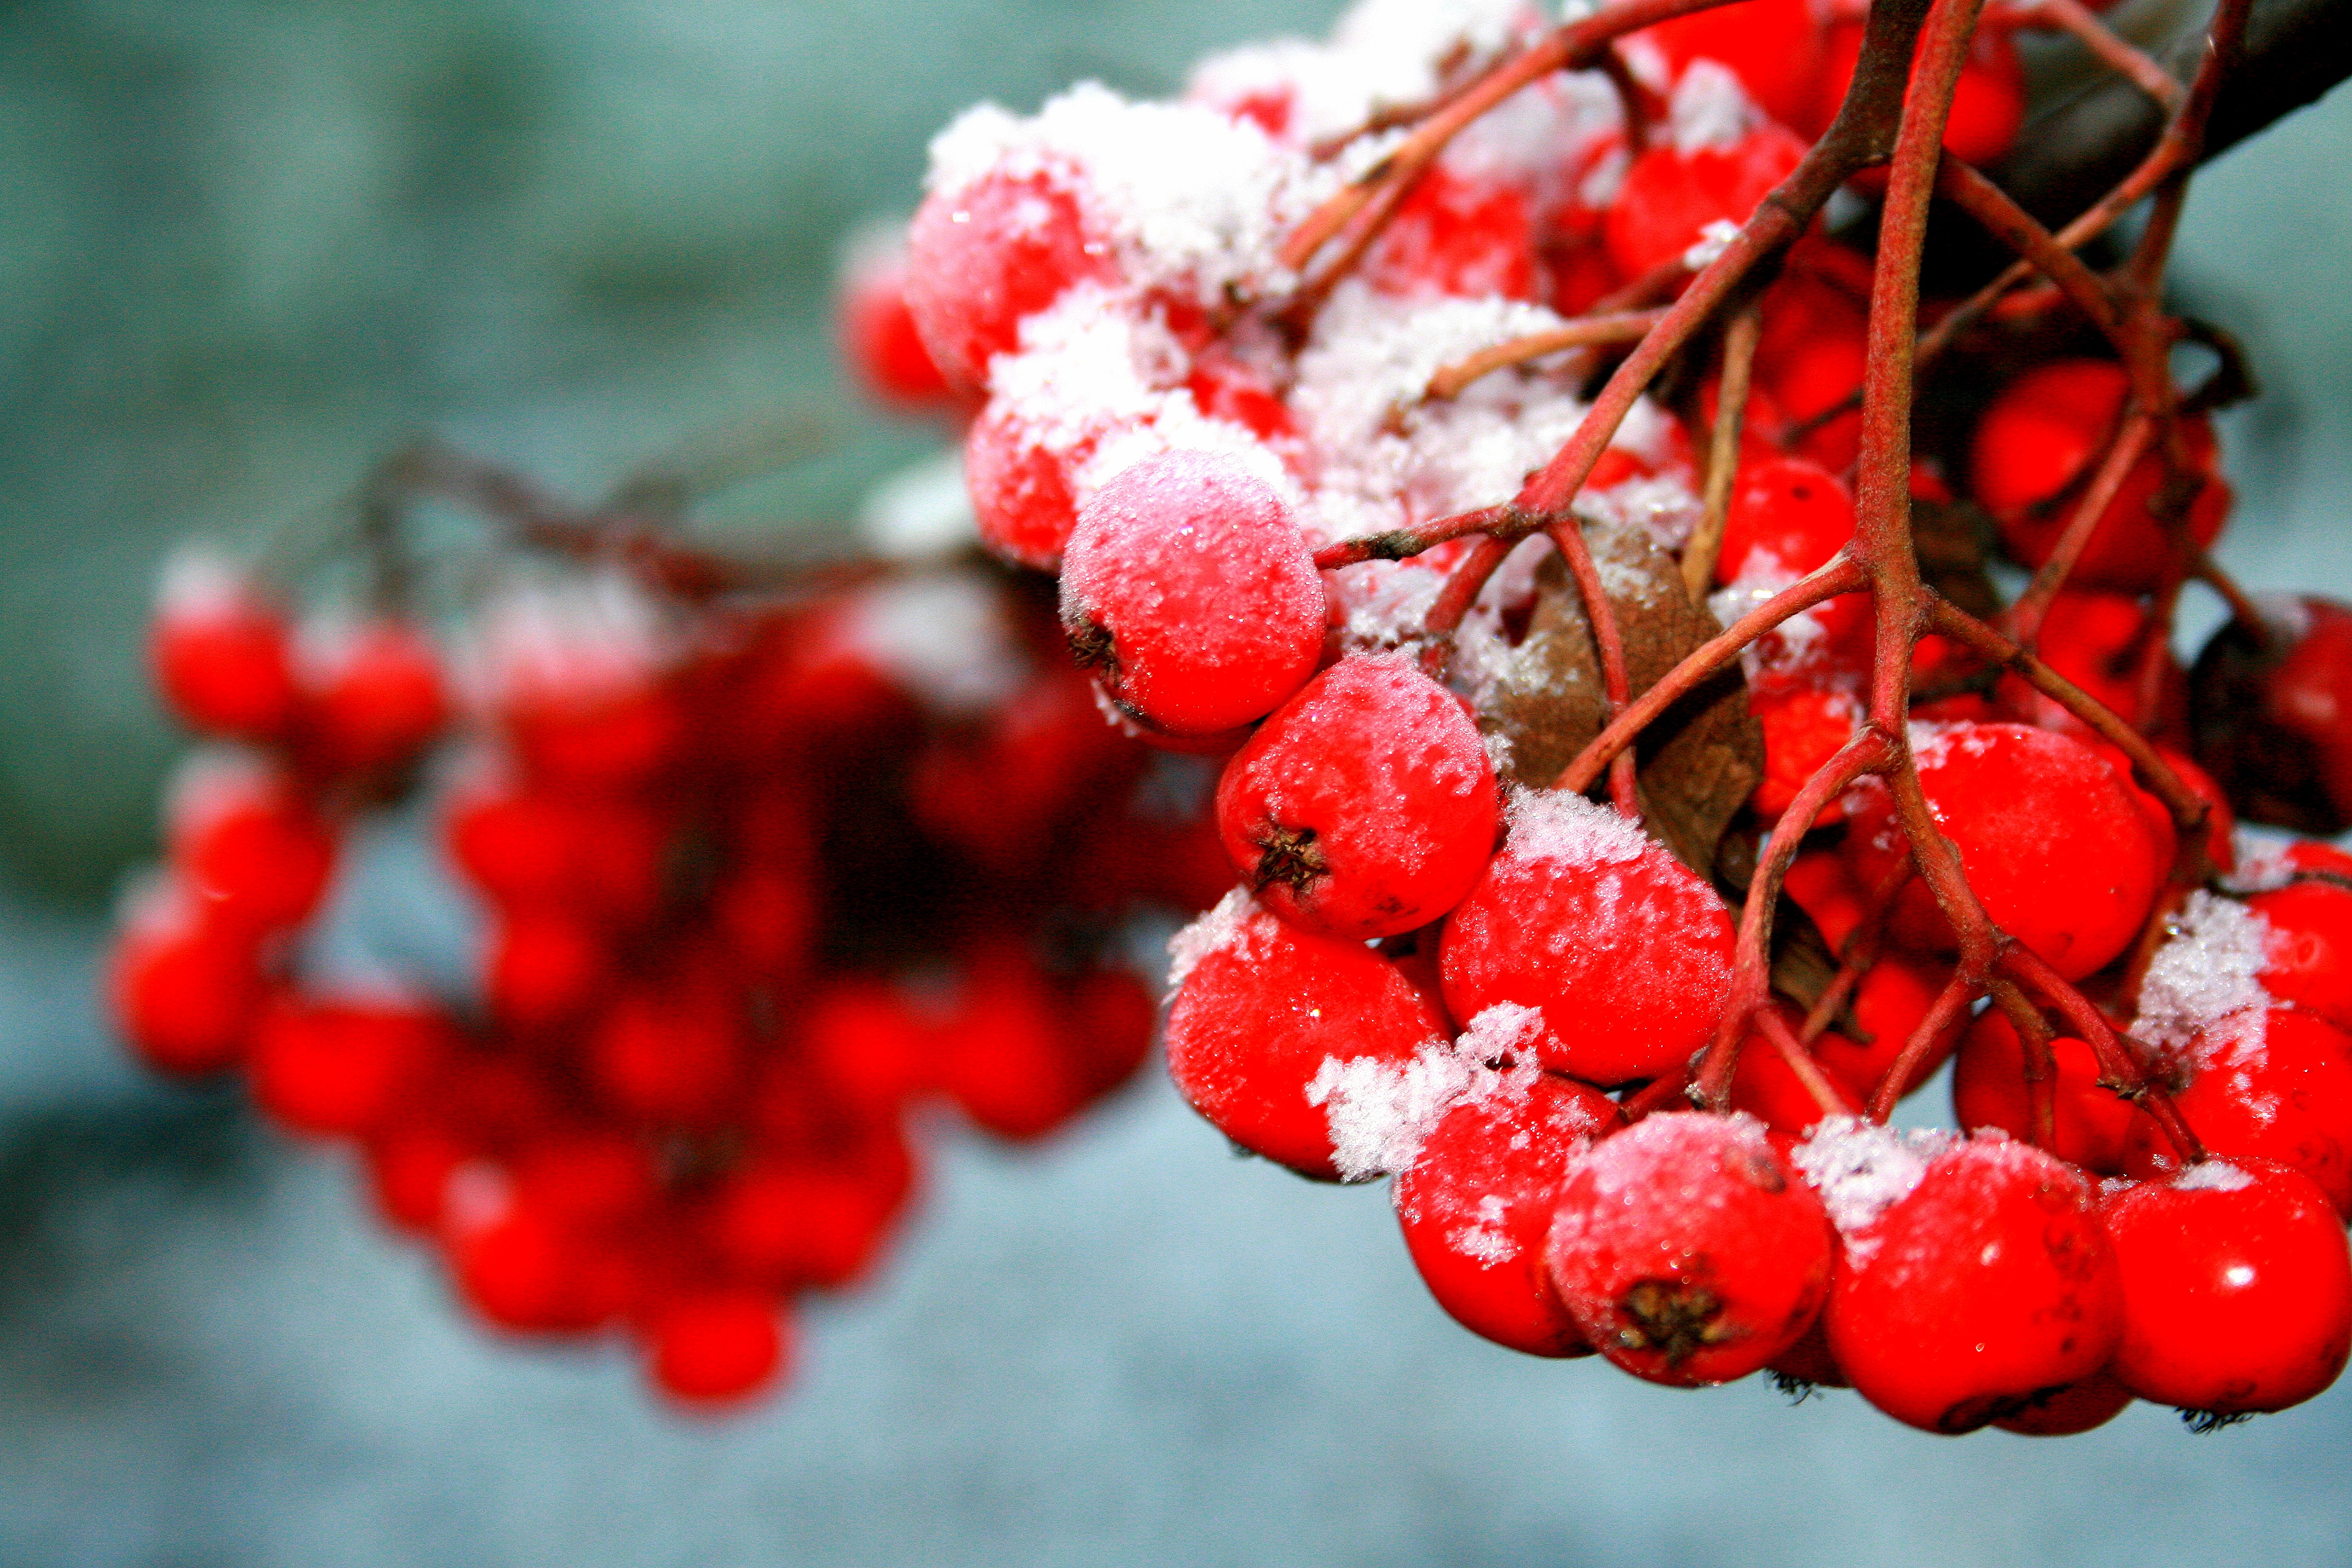
branch, plant, fruit, berry, flower, food, red, produce, closeup, shrub, dacha, rowan, living nature, macro photography, greens, woody plant